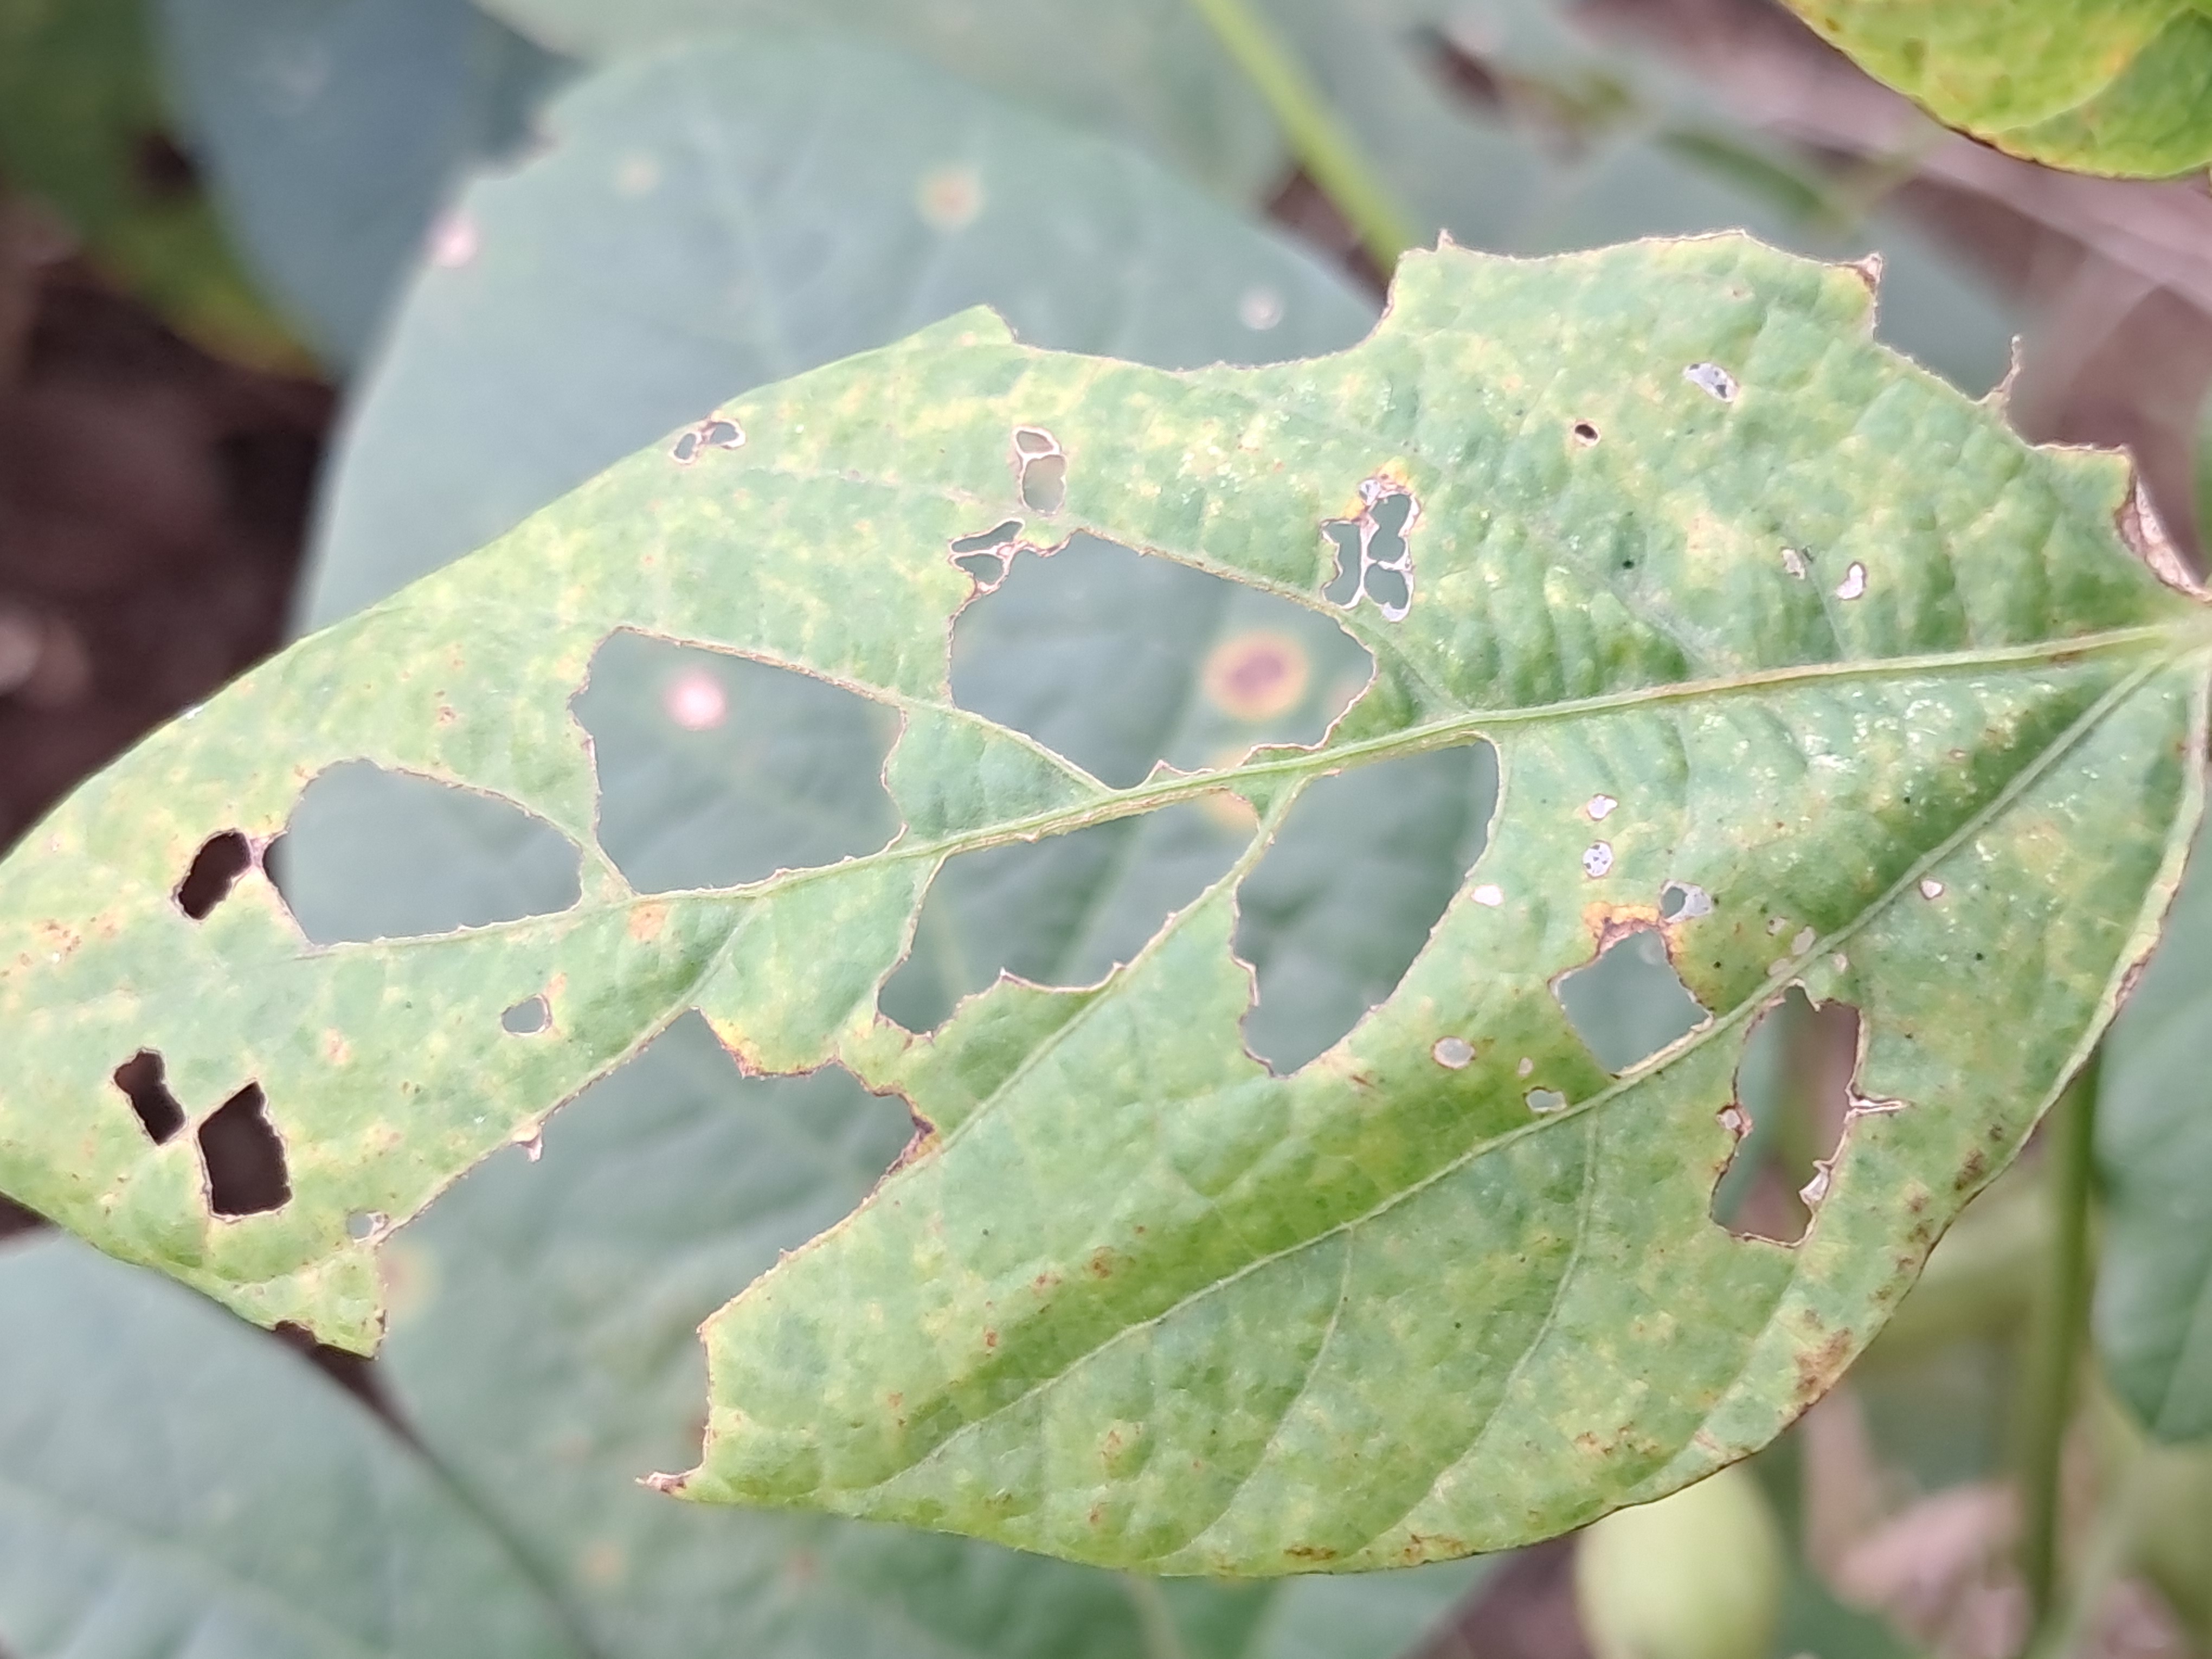
Label: Caterpillar_Semilooper_Pest